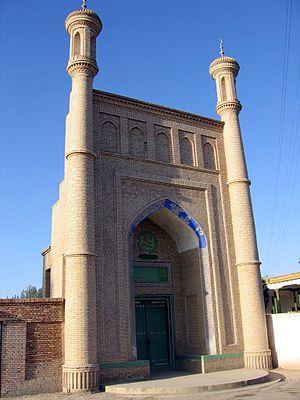
Le xian de Shufu est un district administratif de la région autonome du Xinjiang en Chine. Il est placé sous la juridiction de la préfecture de Kachgar.